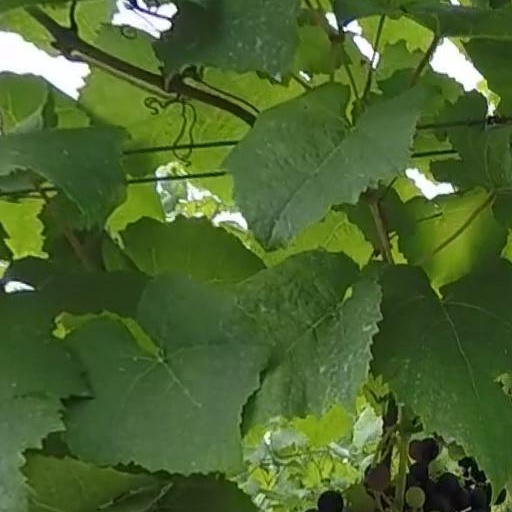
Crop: grape